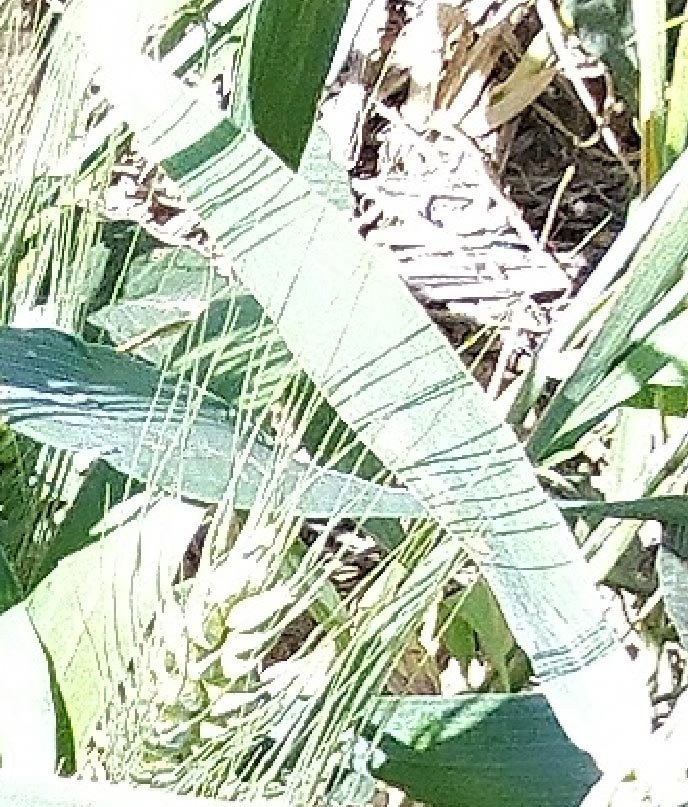
Label: Wheat___Healthy